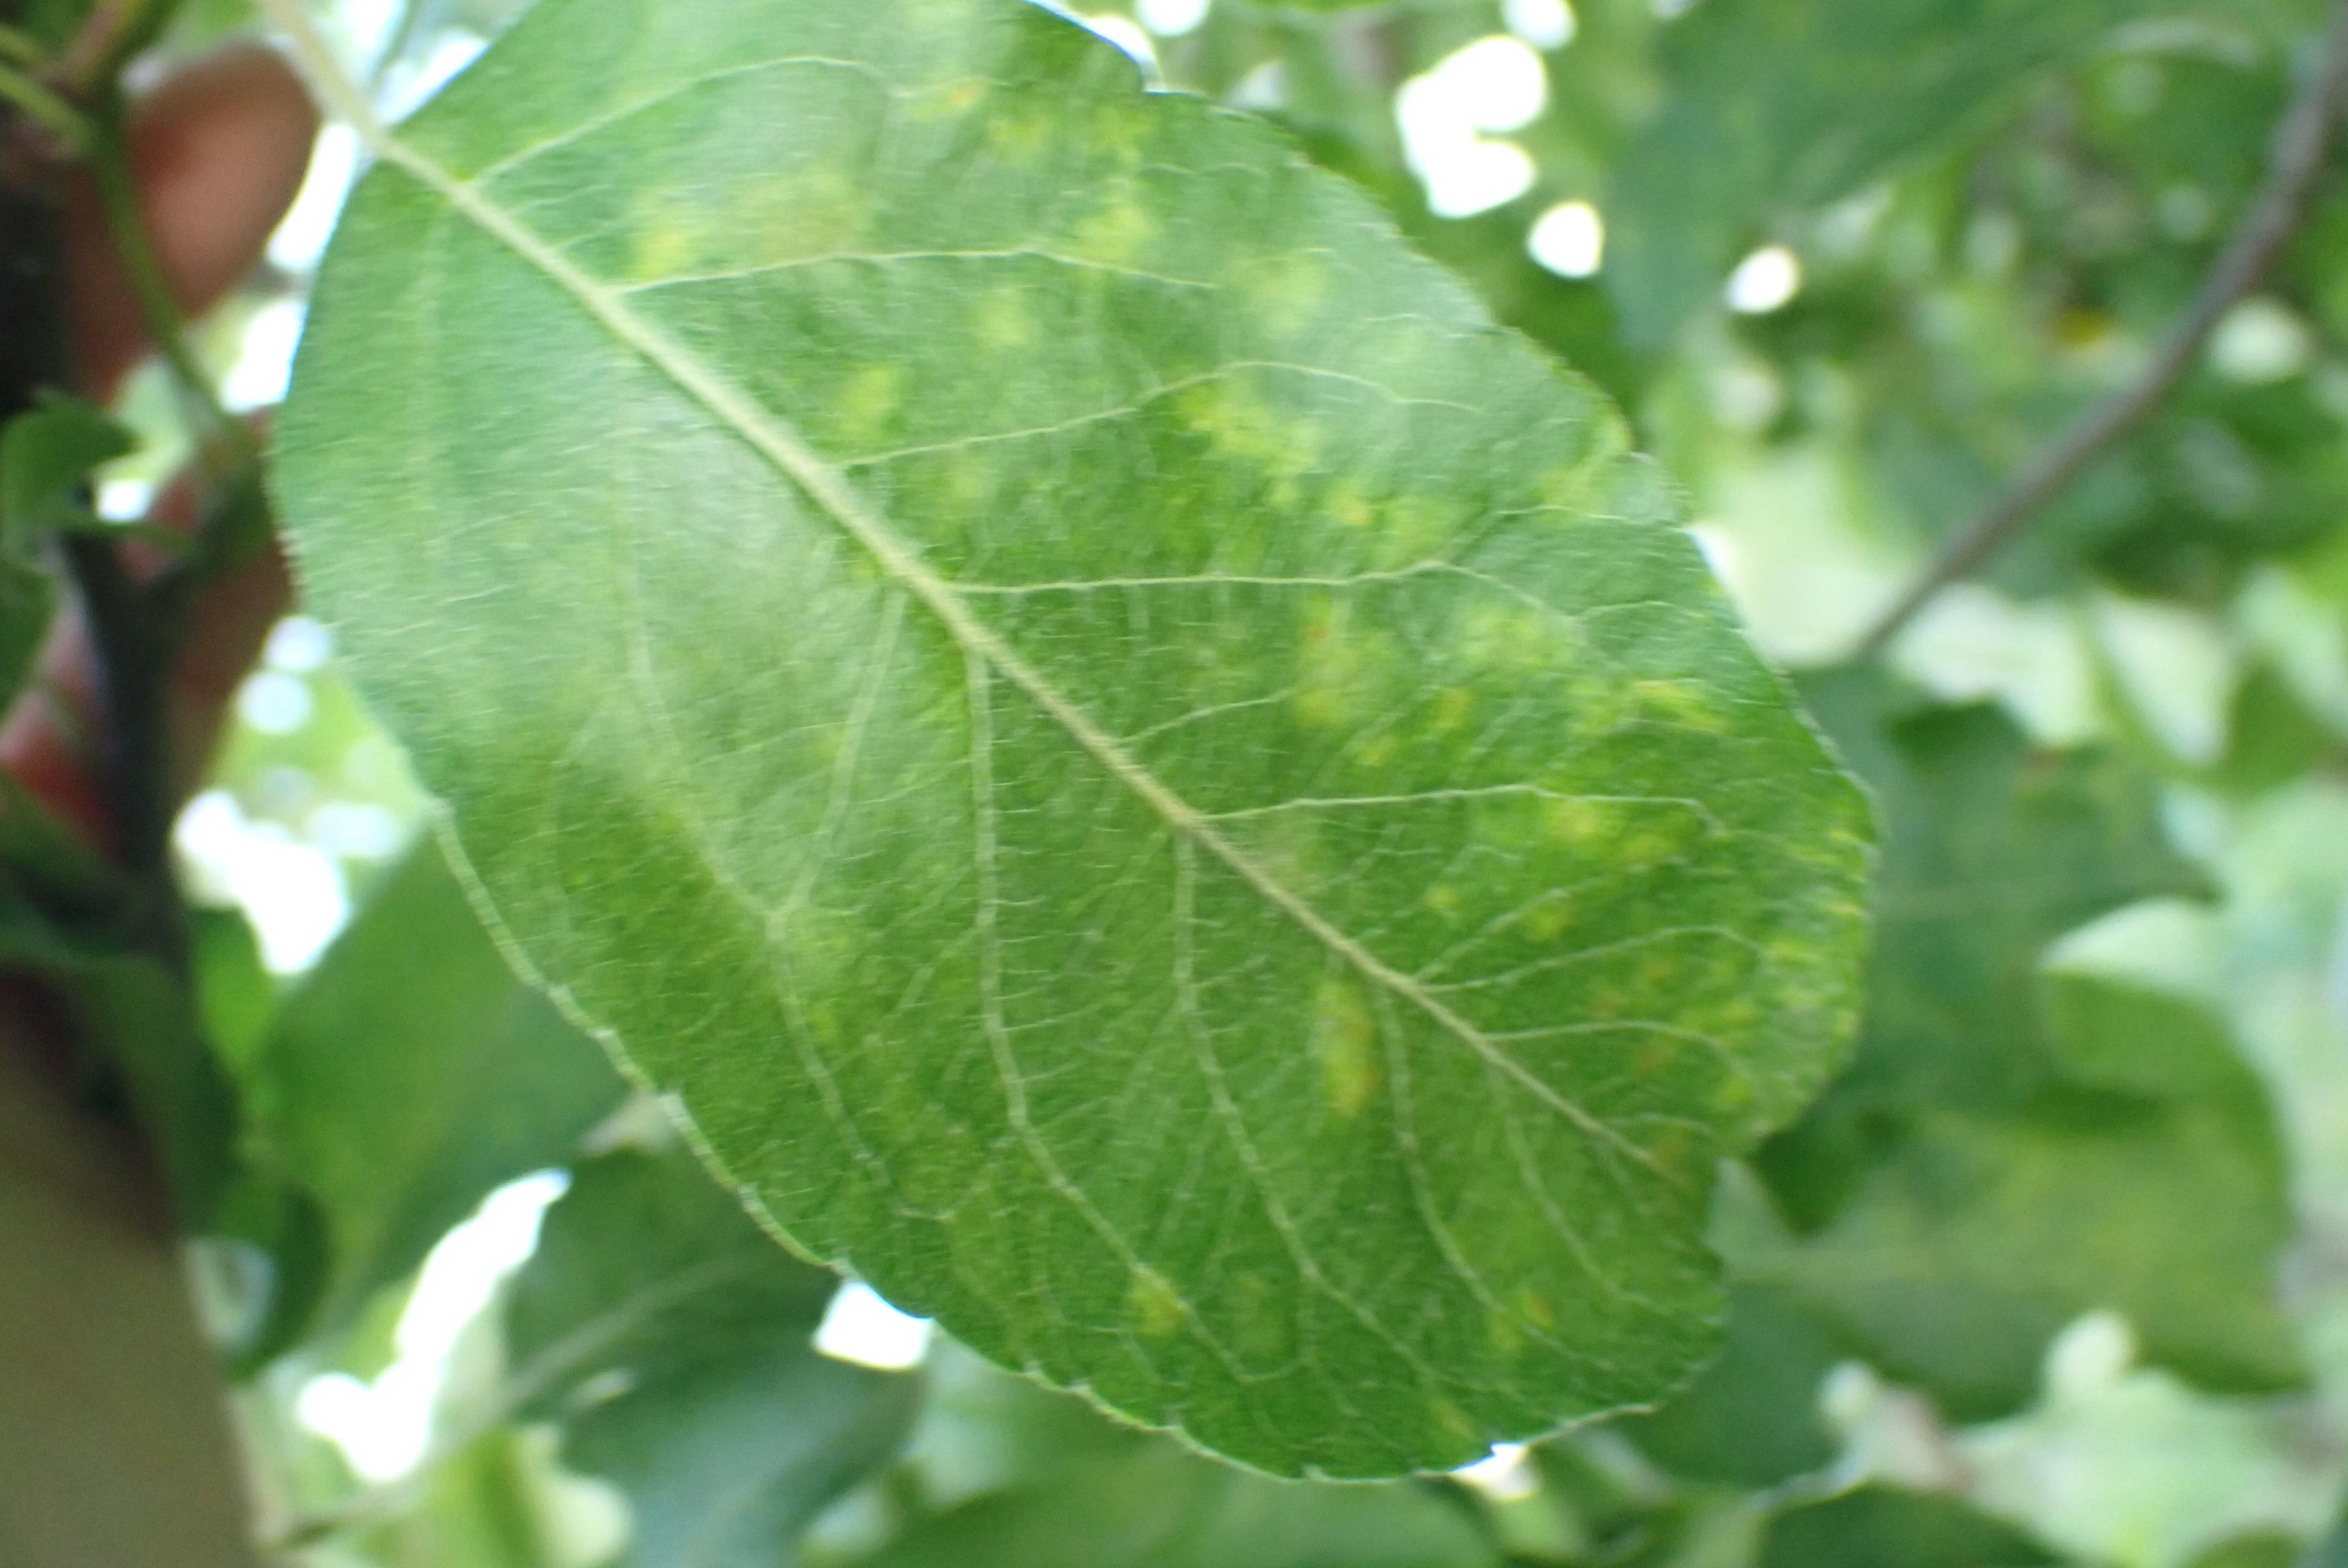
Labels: scab